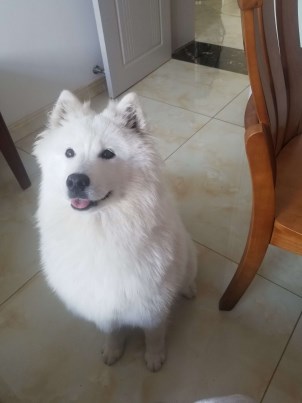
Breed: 2192-n000088-Samoyed